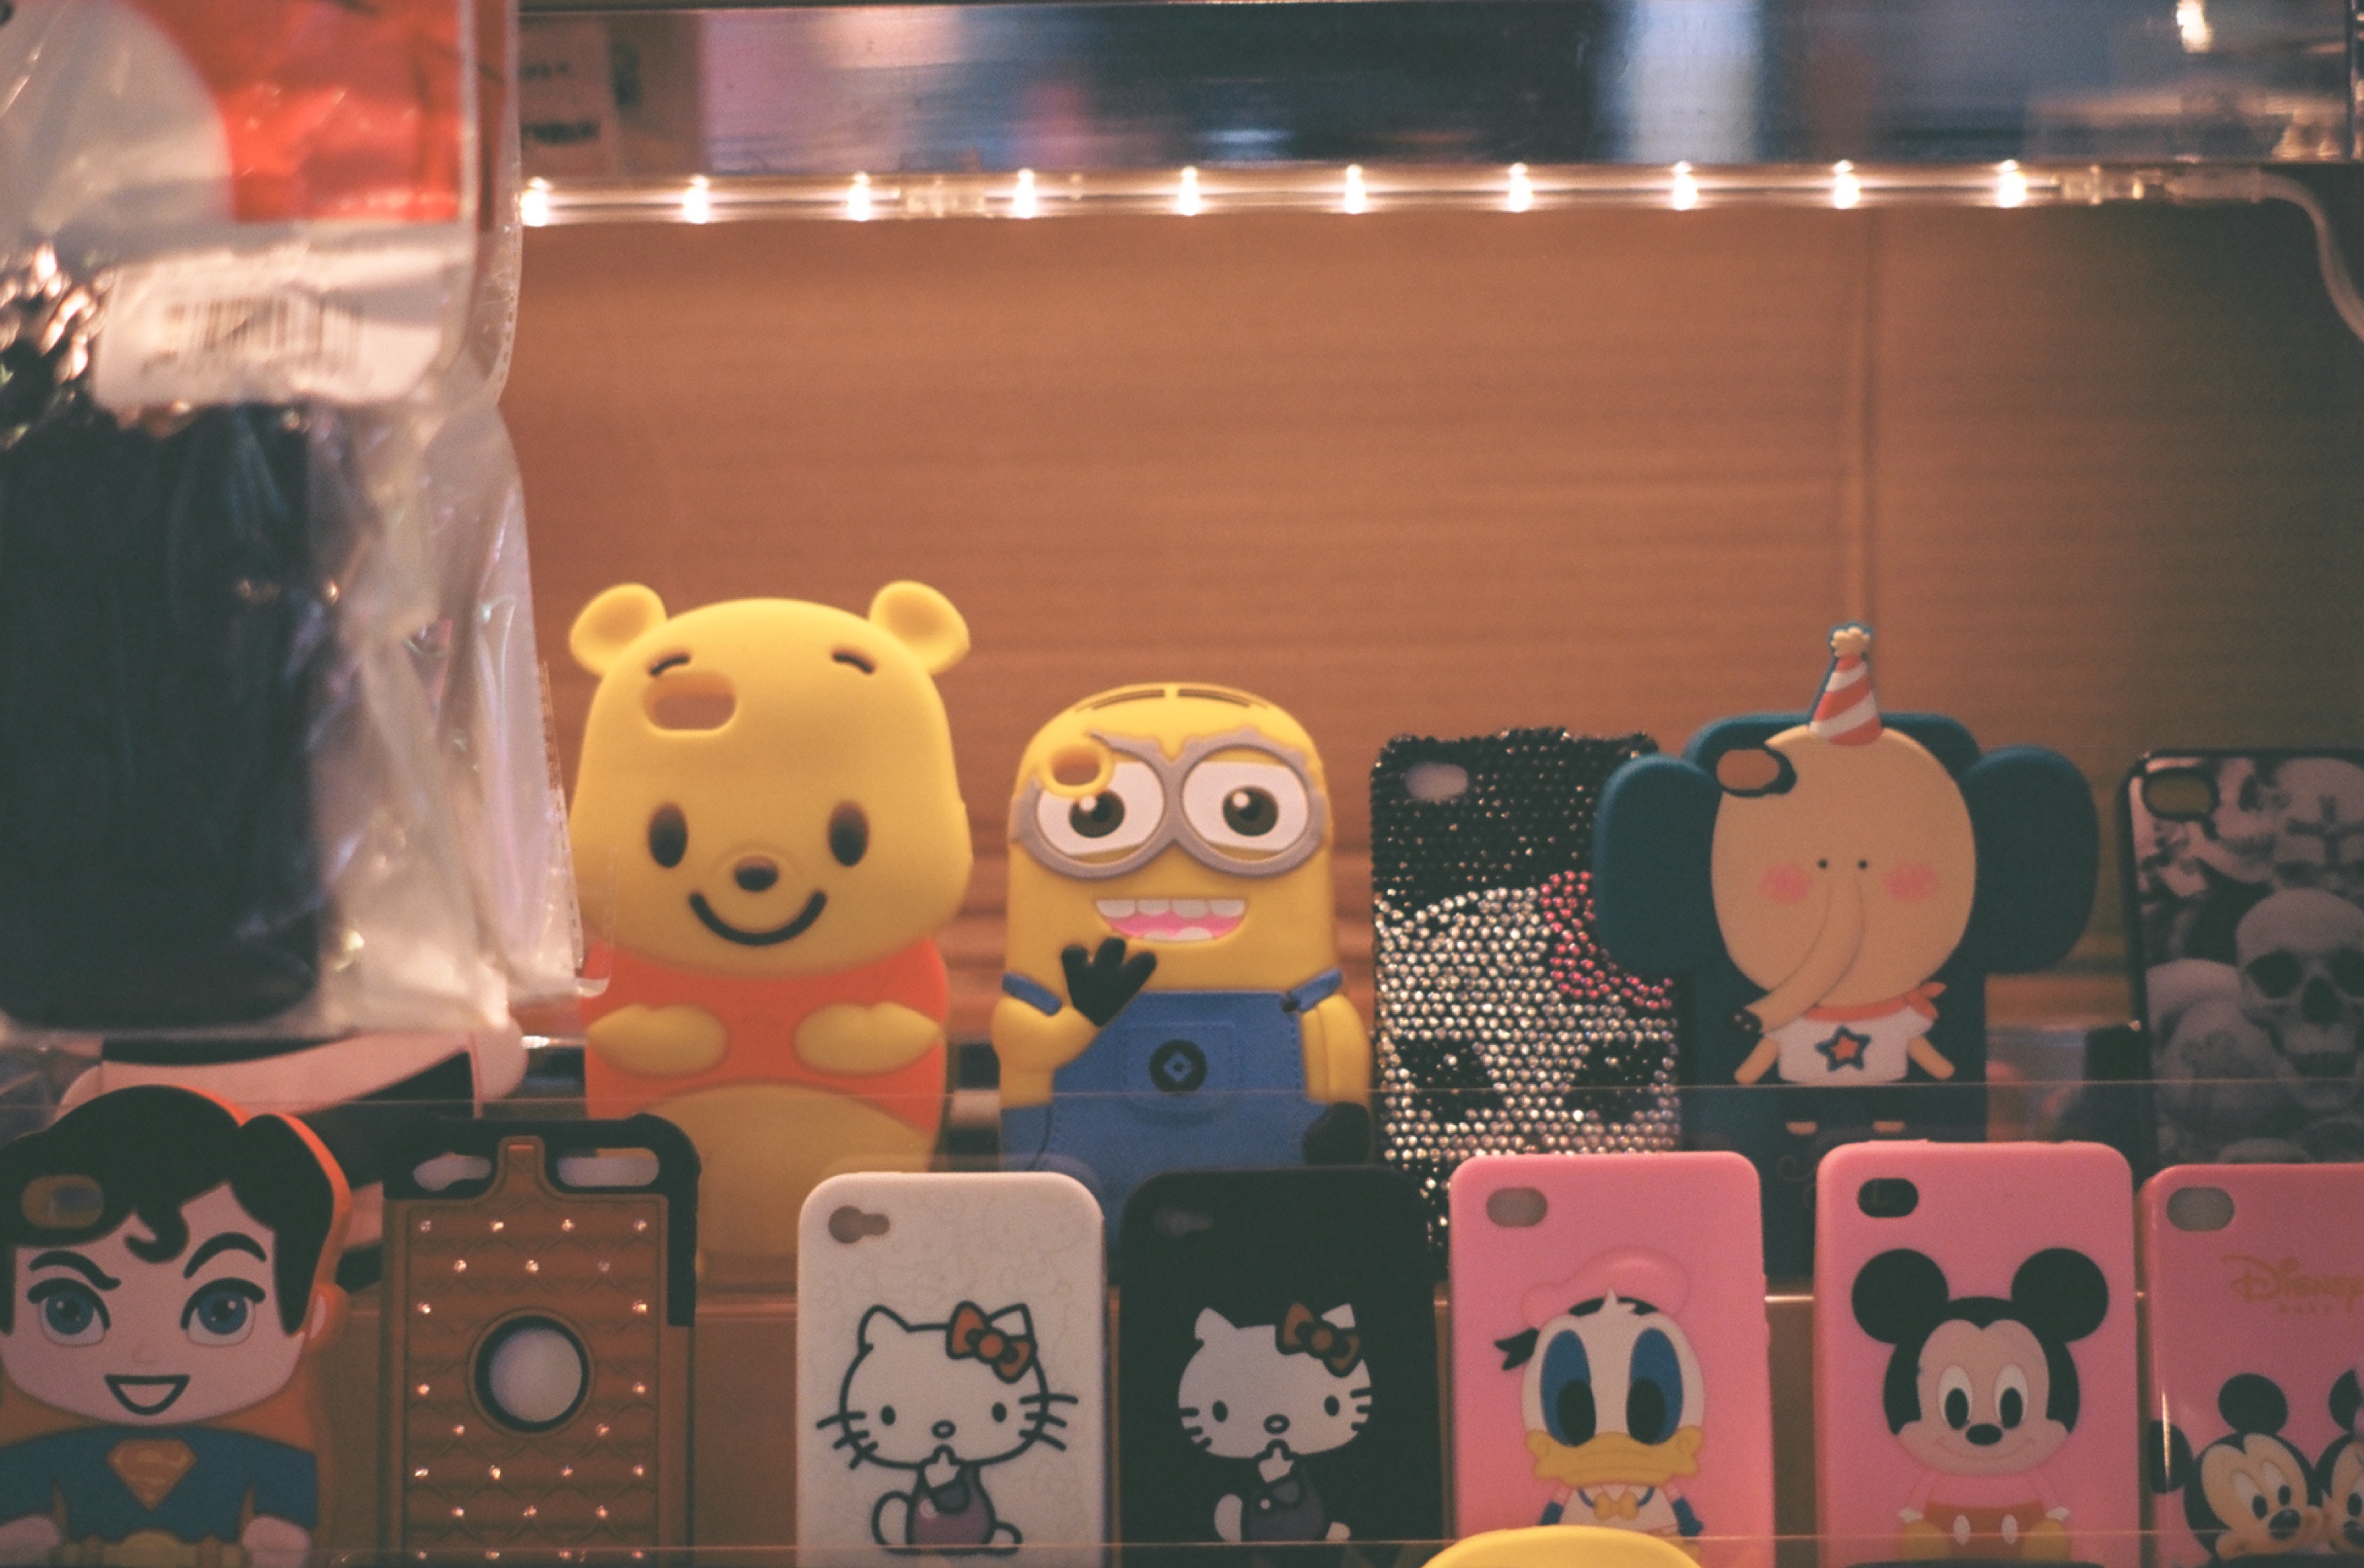
food, color, toy, art, k1000, minion, ektar100, pentax55mm